Huron University

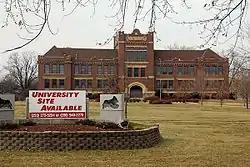
Voorhees Hall at the former Huron College, photographed November 10, 2006 as the campus awaits a potential buyer.

The Huron campus officially closed on April 1, 2005. On April 9, Si Tanka filed for Chapter 11 bankruptcy protection. By April 25, the U.S. Department of Education alerted the school that it was no longer permitted to take part in federal grants and that its students were no longer eligible for federal student loans. On April 30, an unofficial graduation ceremony was held for the school's final seniors. Northern State University, a public university in Aberdeen, took control of the school's transcripts.